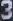
Number: 3